1935 in sports

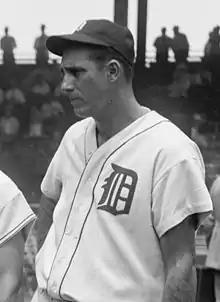
Hank Greenberg, Hall of Famer and 2-time MVP

The medal was originally awarded to Daily on a "casting vote", but it was forgotten that a countback would decide the medal in the event of tie – so both were given the medal after this error was discovered, since Krepp would have won outright had the countback been done first.